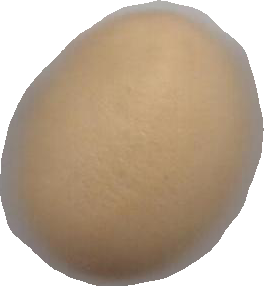
Variety: Dega